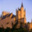
Label: castle